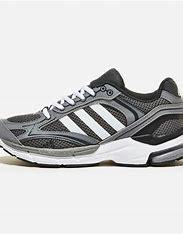
Brand: adidas
Model: Spiritain 2000